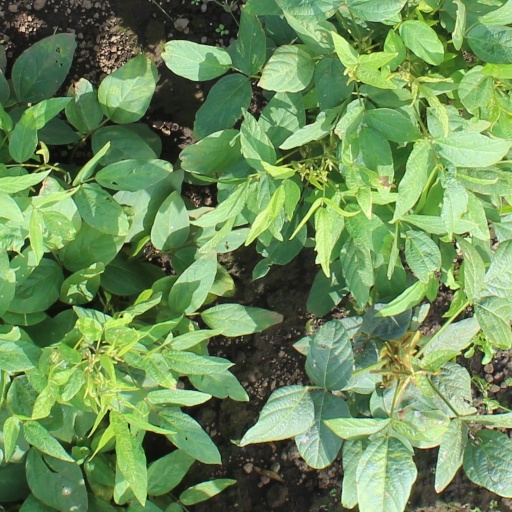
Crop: soybean